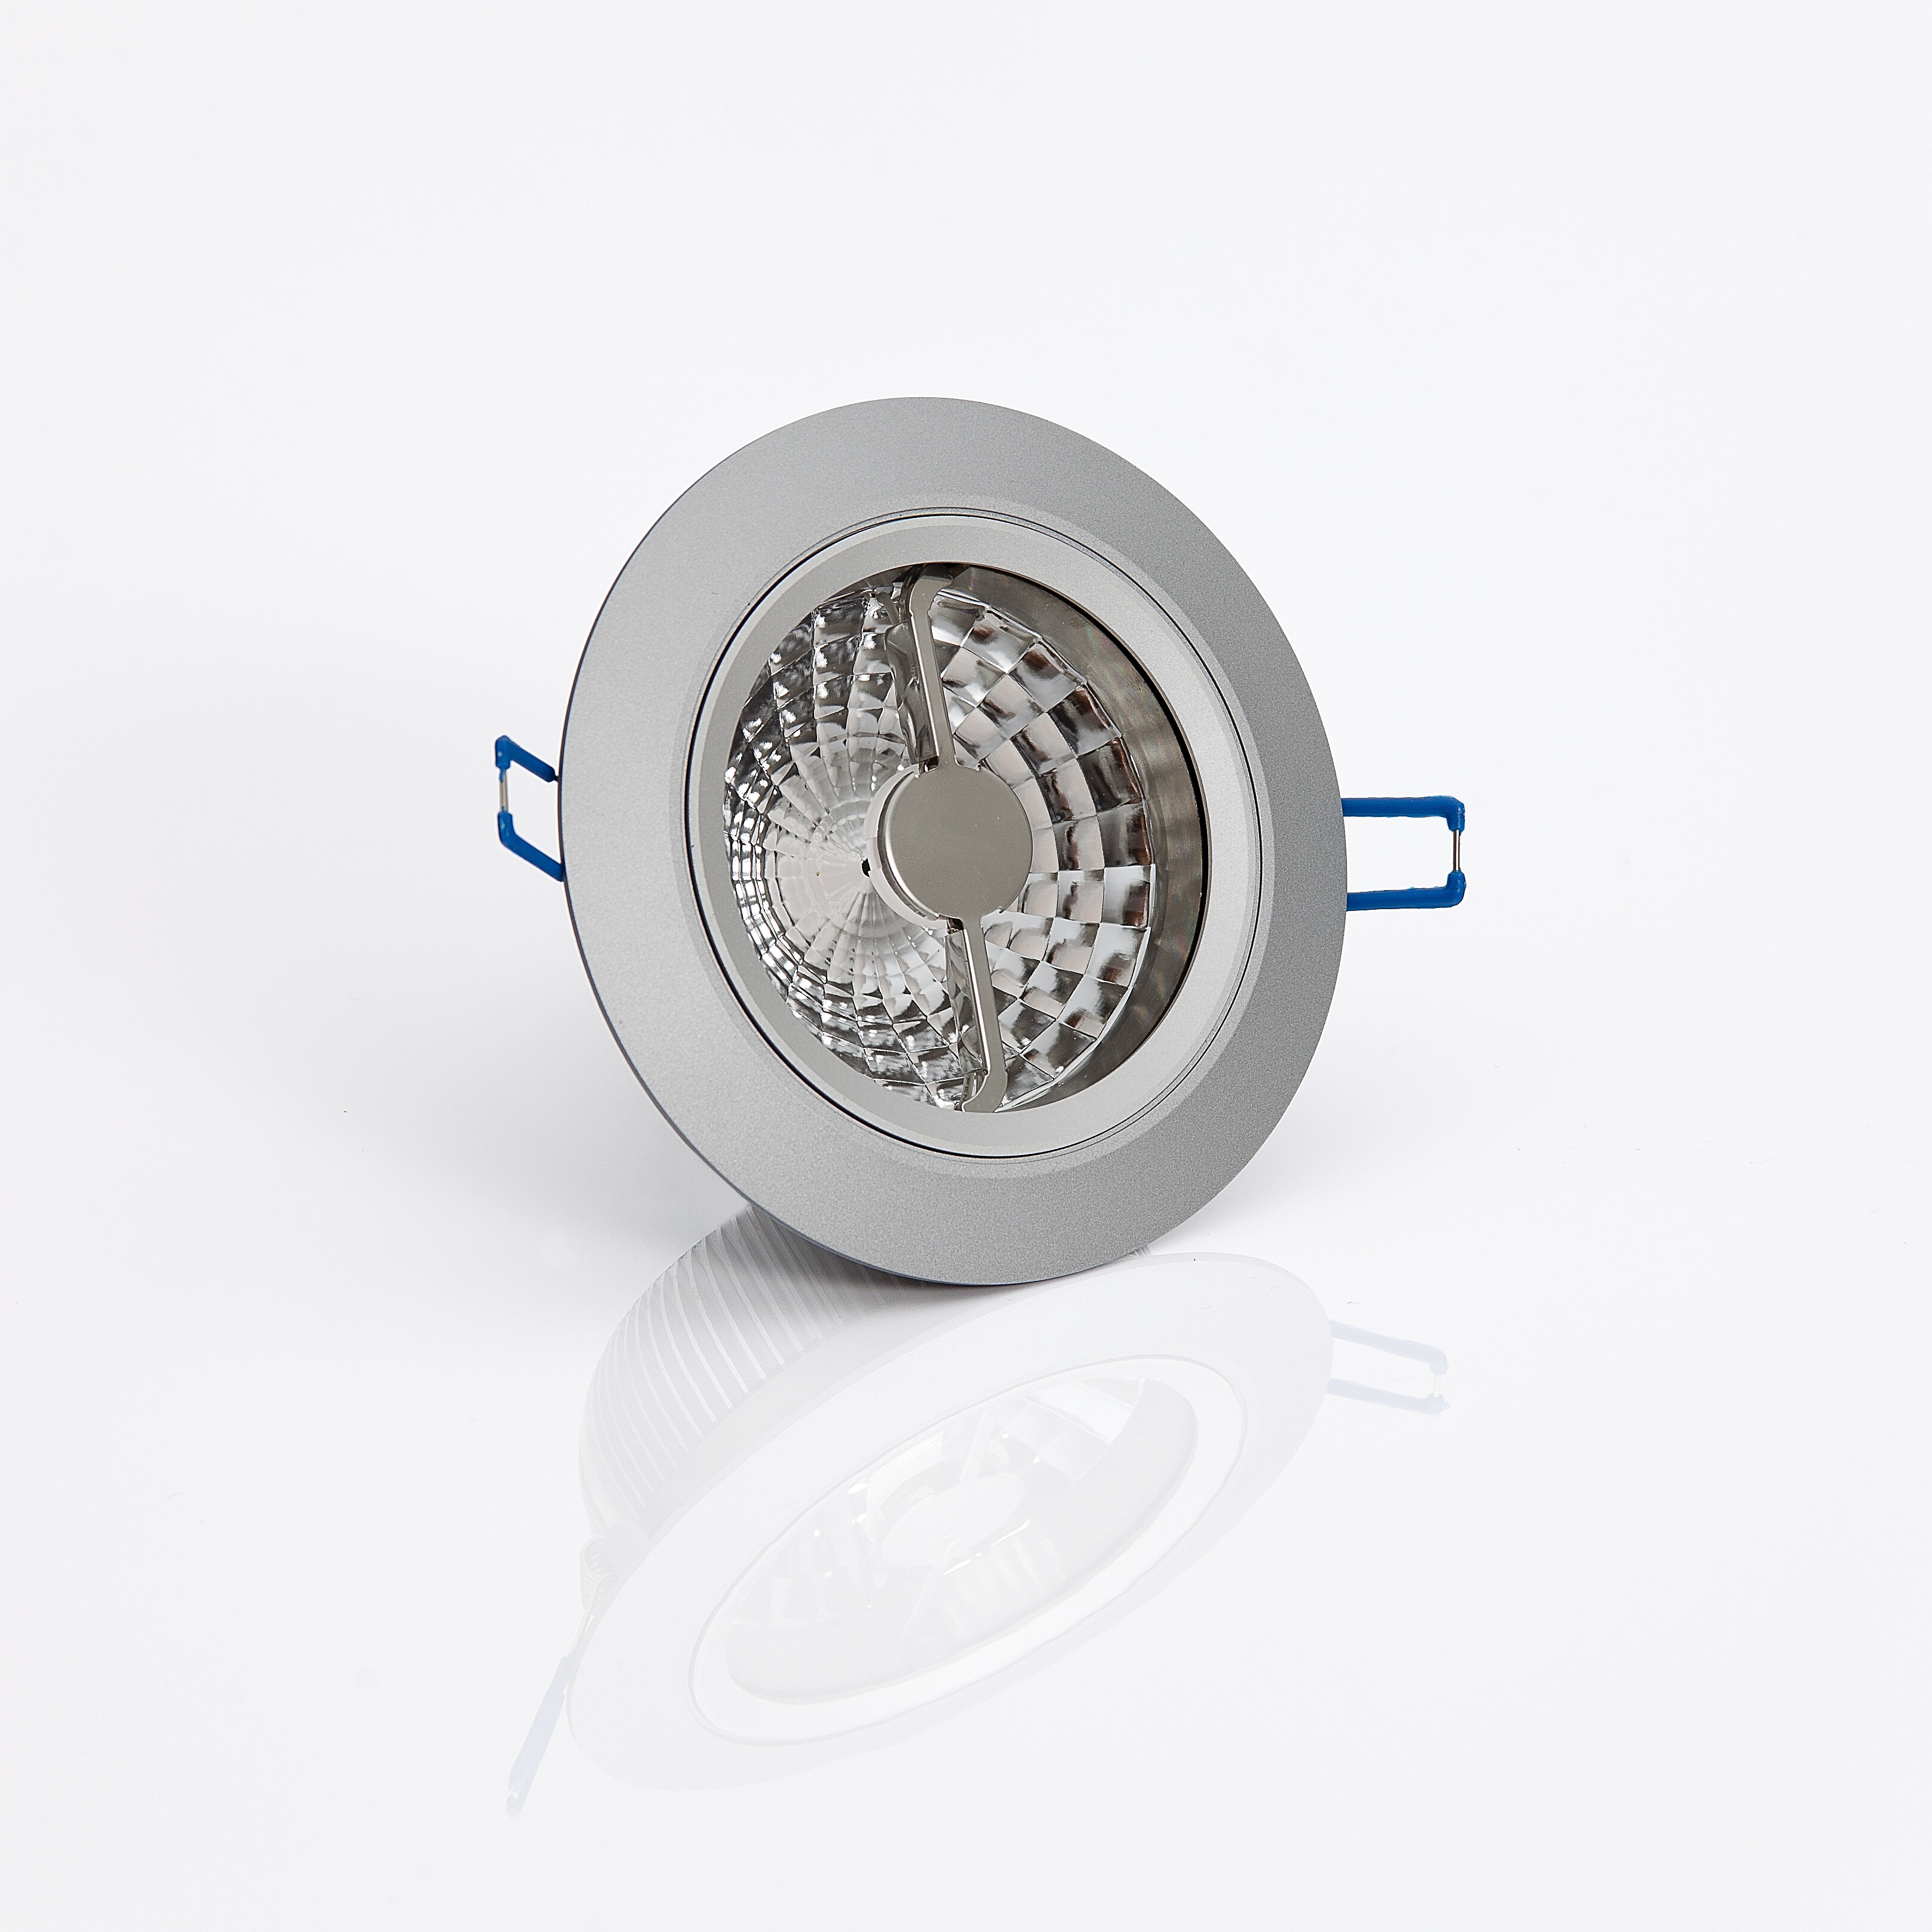
light, architecture, home, decoration, lamp, gauge, electricity, lighting, energy, product, lights, focus, saving, led, economic, ecological, low consumption